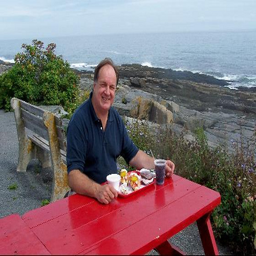
A man sitting at a red bench near the ocean.
A man with a dinner tray at a red table, is smiling for the camera.
Man sitting at a picnic table near the beach with his lunch.
A man eating a meal at a picnic table by the seaside.
A man with his lunch smiles with the sea in the background.